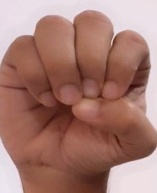
ASL sign: E